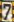
Number: 7